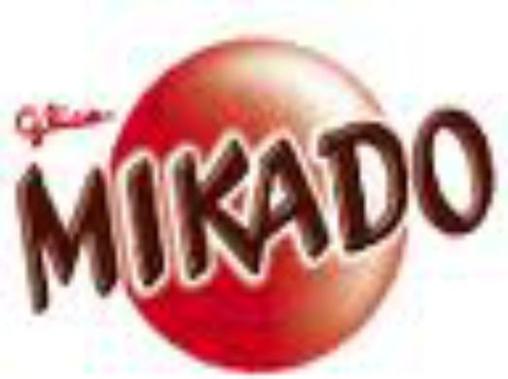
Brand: mikado
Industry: Food